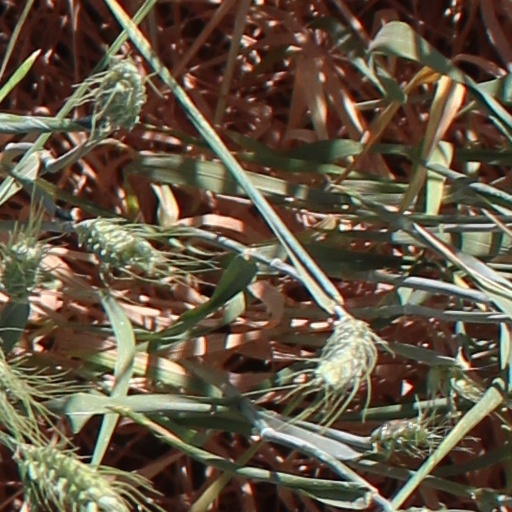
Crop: wheat